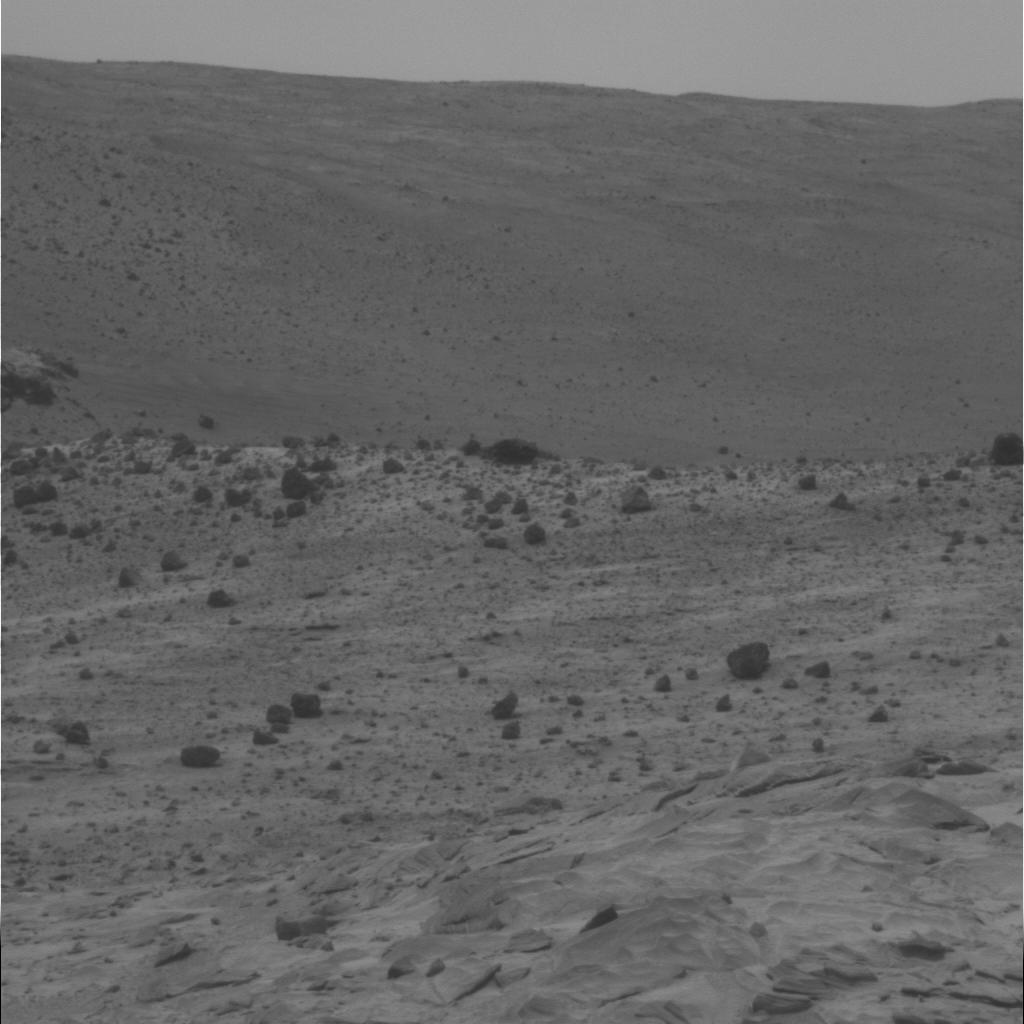
Surface features visible: Rock Outcrops, Float Rocks, Clasts, Rock (Linear Features), Soil, Distant Vista, Sky